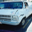
Label: automobile